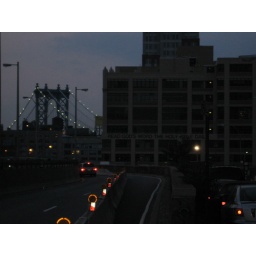
a tower of the manhattan bridge in dusk